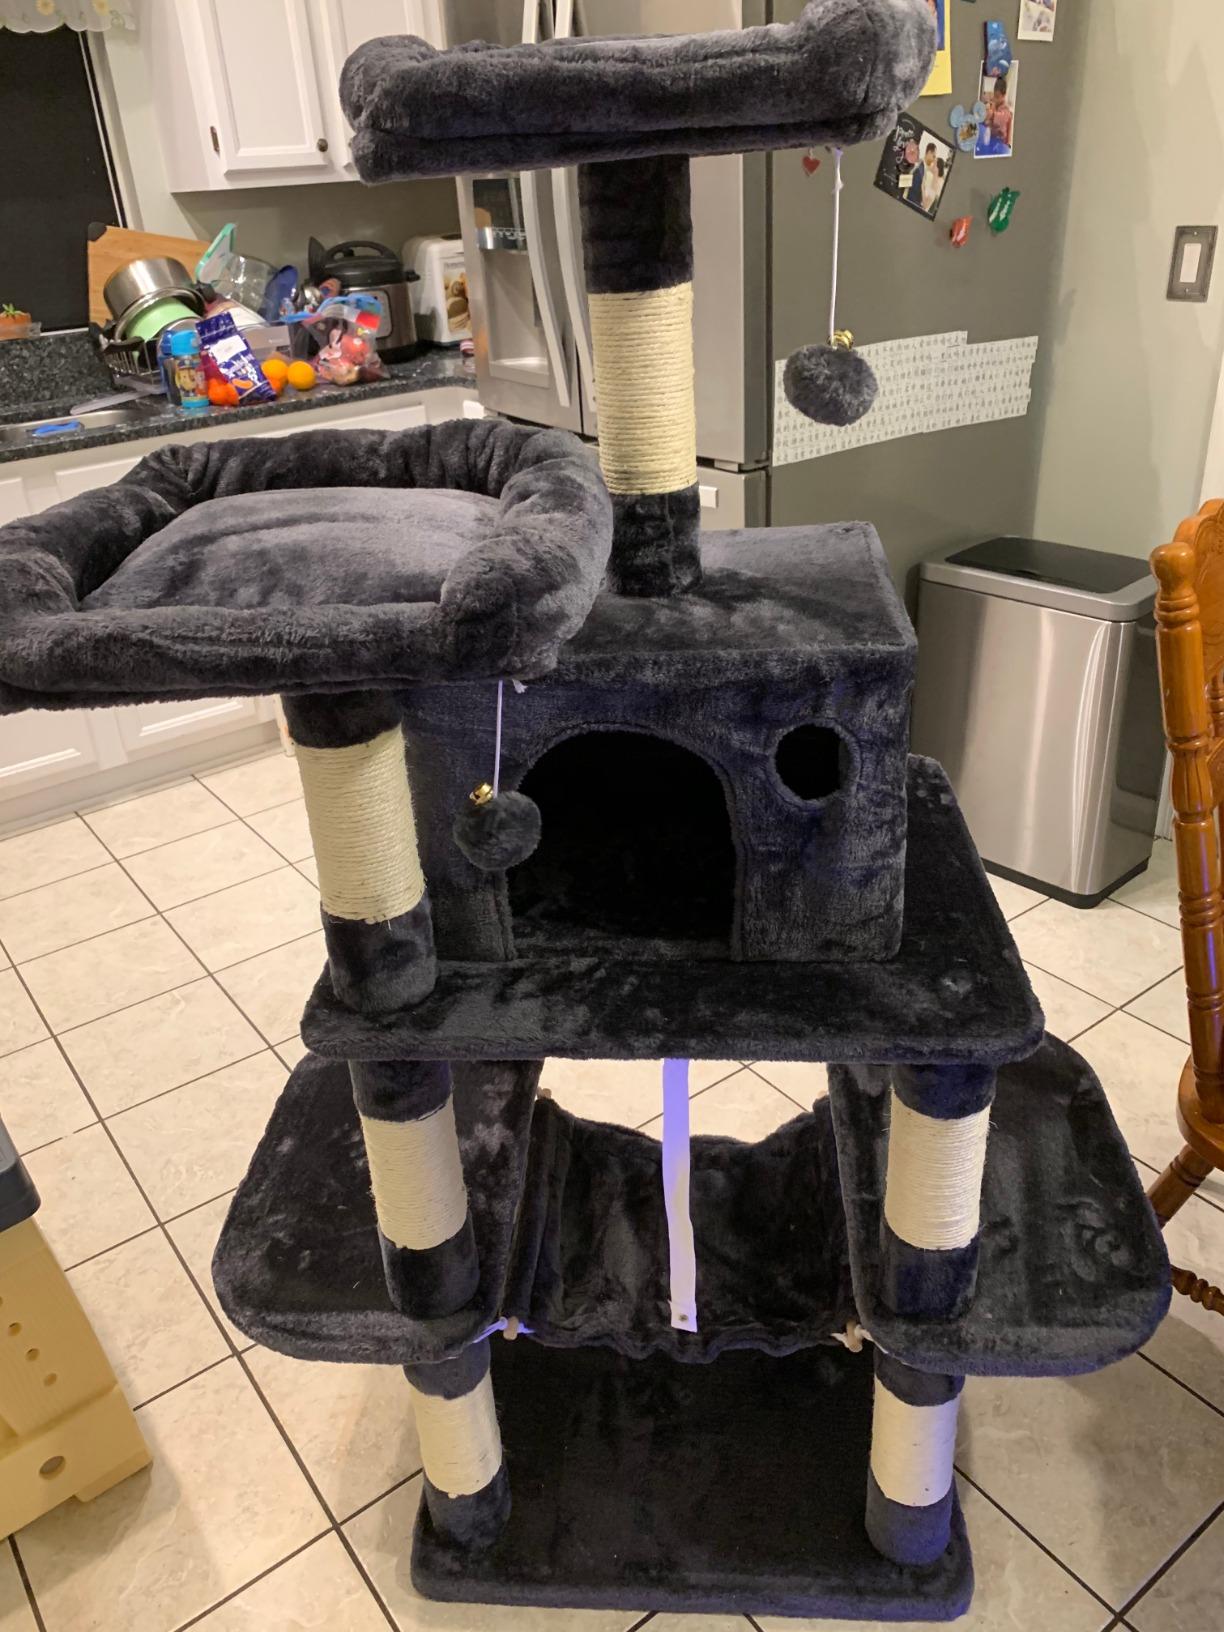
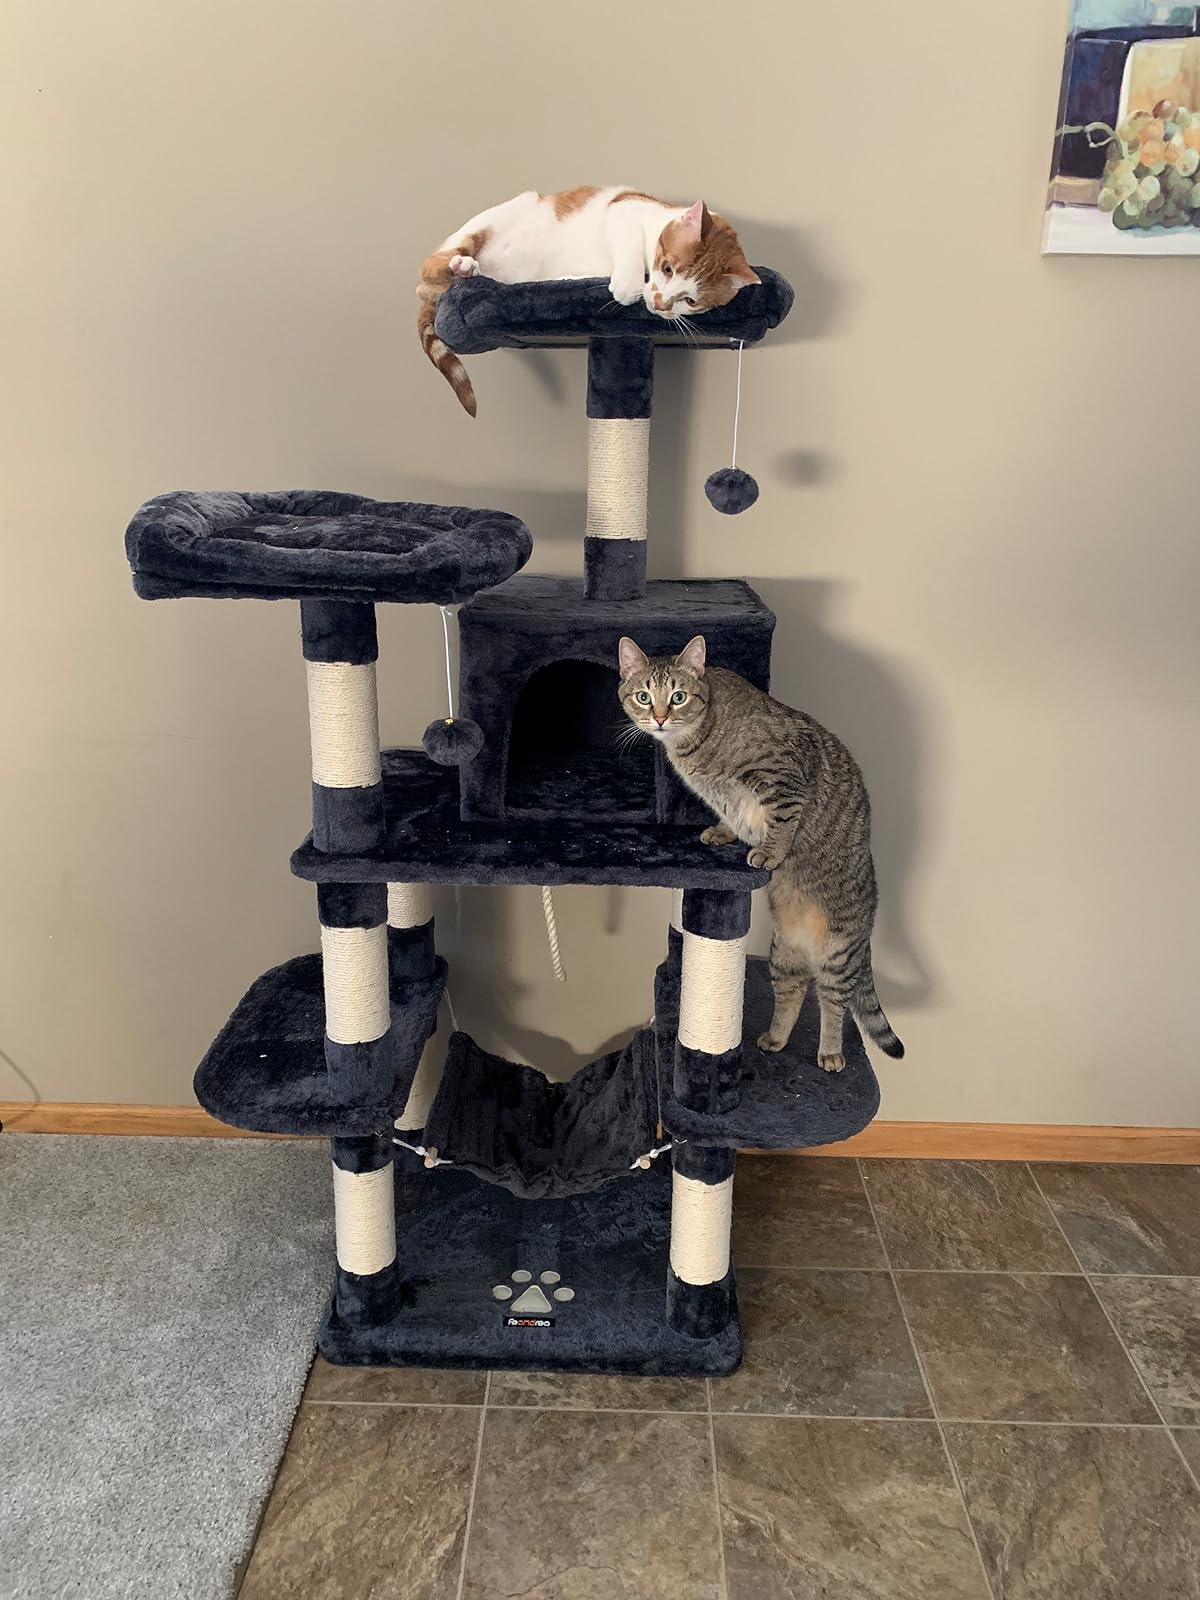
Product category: items_cat tree
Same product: yes